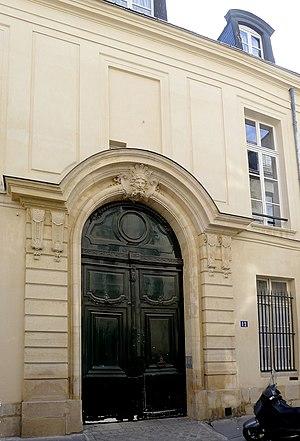
Rue Charles V (immeuble n°12
Le châssis de fenêtre est dans une fenêtre, le cadre rigide qui supporte le vitrage. Le châssis doit en outre permettre l'ouverture de la fenêtre, participe à l'isolation thermique, à l'isolation acoustique de l'ensemble fenêtre, contribue à la ventilation et à la sécurisation des locaux qu'il ferme.
Marie-Madeleine Anne Dreux d'Aubray, marquise de Brinvilliers, née le 2 juillet 1630, rendue célèbre par l'affaire des poisons, fut jugée le 16 juillet 1676 et décapitée le lendemain pour crime de fratricide par empoisonnement.
Cet article recense les monuments historiques français classés en 1960.
Cet article recense les monuments historiques du 4ᵉ arrondissement de Paris, en France.